Pursuit predation

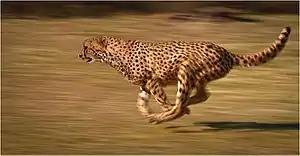
A cheetah exhibiting pursuit predation

Pursuit predation is a form of predation in which predators actively give chase to their prey, either solitarily or as a group. It is an alternate predation strategy to ambush predation — pursuit predators rely on superior speed, endurance and/or teamwork to seize the prey, while ambush predators use concealment, luring, exploiting of surroundings and the element of surprise to capture the prey. While the two patterns of predation are not mutually exclusive, morphological differences in an organism's body plan can create an evolutionary bias favoring either type of predation.